Thrill of the Hills

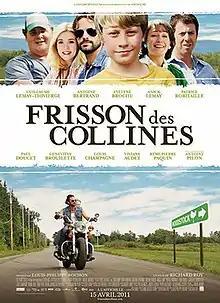
Film poster

Thrill of the Hills is a Canadian comedy-drama film, directed by Richard Roy and released in 2011. Set in Quebec in the late 1960s, the film stars Antoine Olivier Pilon as Frisson, a young boy whose father Aurèle (Patrice Robitaille) is killed in a workplace accident, who responds to his grief by enlisting his father's friend Tom (Guillaume Lemay-Thivierge) to take him to Woodstock so that he can see his musical idol, Jimi Hendrix, perform.